Jeremiah Hescheles

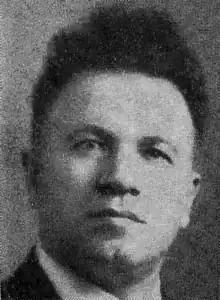
Jeremiah Hescheles

Jeremiah Hescheles (1910–2010) was a Yiddish-language modernist poet, journalist, and Klezmer violinist. Because of his sharp memory and varied life experiences, he was an important resource for researchers of Yiddish culture and Klezmer music in the late twentieth century.